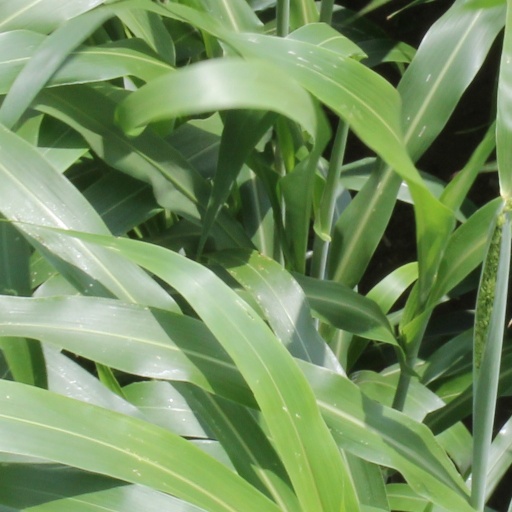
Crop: sorghum